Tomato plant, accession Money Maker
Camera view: horizontal (90 deg, fisheye); turntable rotation: 30 degrees
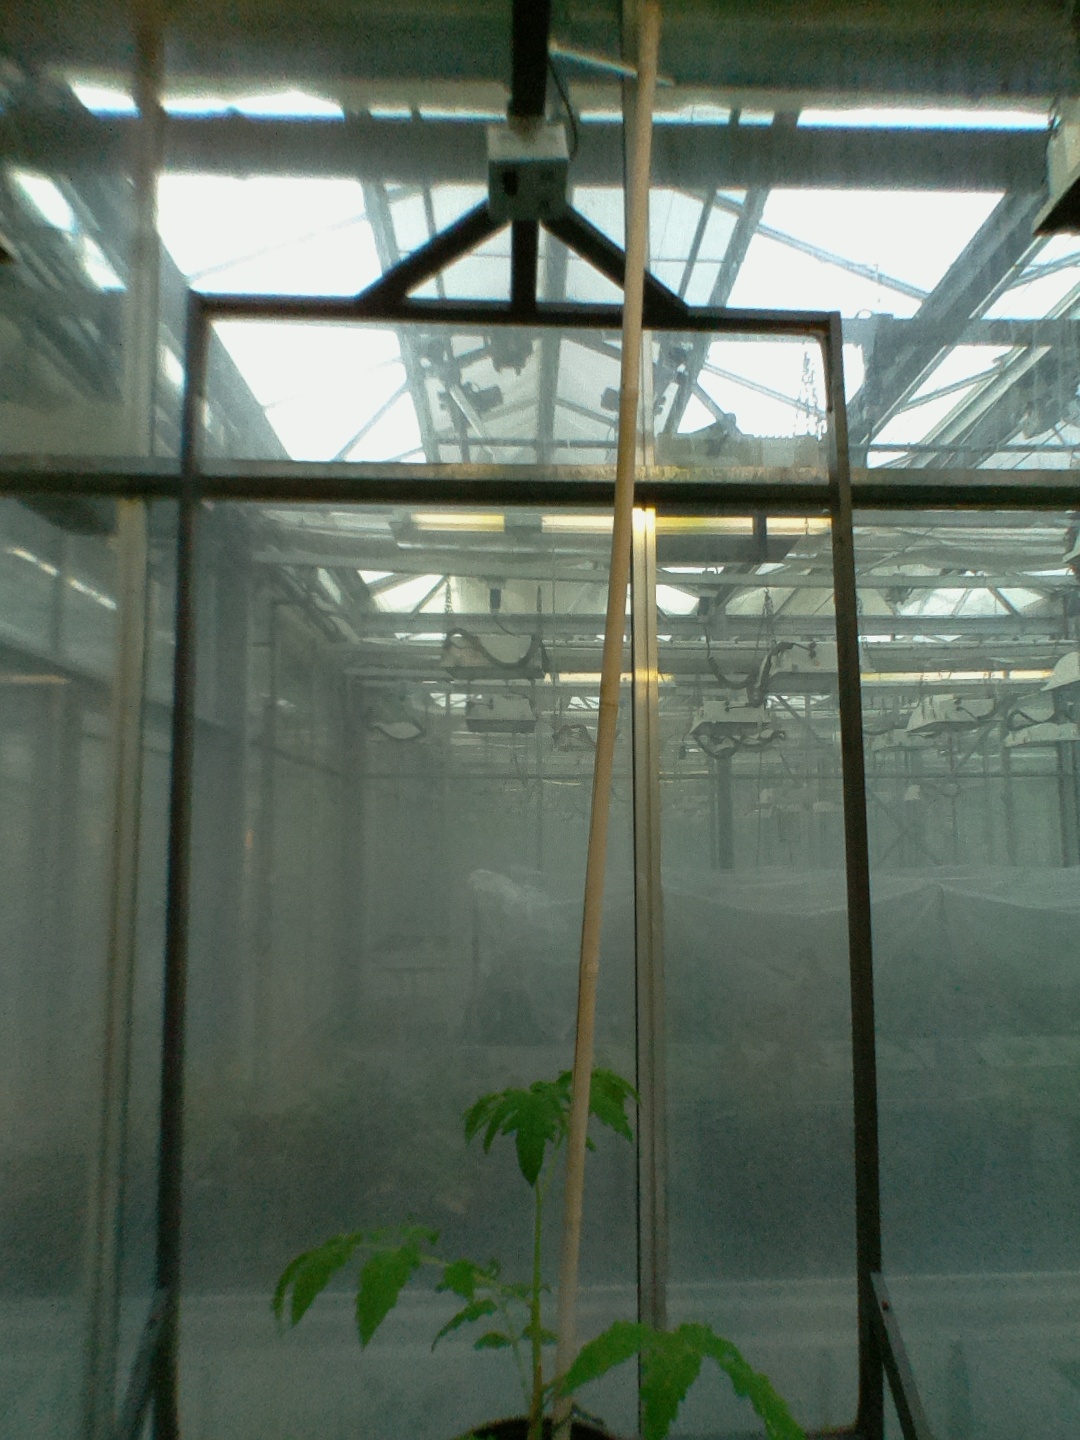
BBCH growth stage 13: 6 of true leaves visible